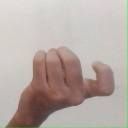
अक्षर: ज